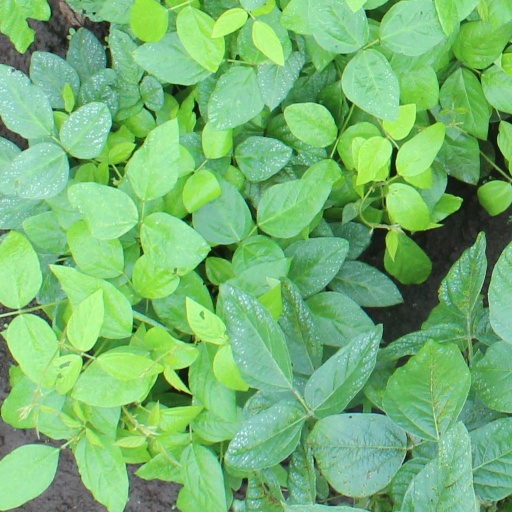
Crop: soybean